Japanese tea ceremony

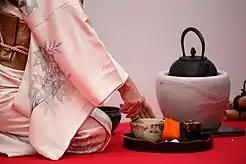
The hostess fills the bowl with green tea powder and then pours hot water into it and stirs with a bamboo whisk.

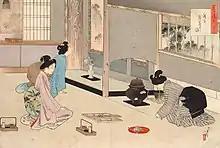
Guests may be allowed after the serving of the tea to take a closer look at the objects in the room ( by Mizuno Toshikata).

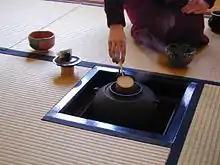
A host rests a bamboo ladle on an iron pot that rests inside the sunken hearth.

Procedures vary from school to school, and with the time of year, time of day, venue, and other considerations. The noon tea gathering of one host and a maximum of five guests is considered the most formal . The following is a general description of a noon held in the cool weather season at a purpose-built tea house.